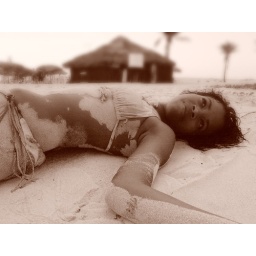
Young cuban girl over the sand